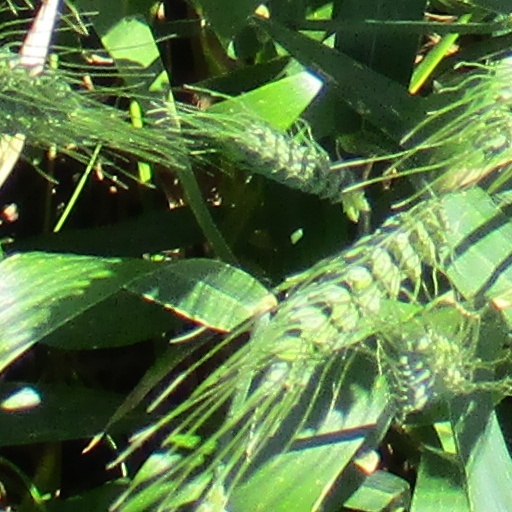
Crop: wheat